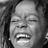
Emotion: happy